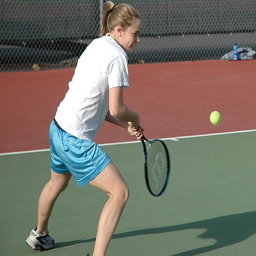
a person is outside playing a tennis game
A woman standing on top of a tennis court holding a racquet.
A woman in white shirt and blue shorts playing a game of tennis.
A young adult woman playing tennis on a tennis court.
A tennis player in action on the court.